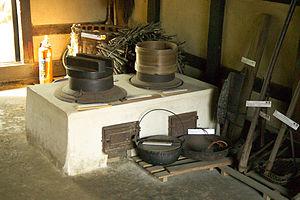
La croûte de riz est la partie du riz qui brûle légèrement au fond de la casserole lorsqu'on le cuit. Il est apprécié dans de nombreuses régions du monde, en Asie et en Amérique latine, et est donc connu sous de nombreux noms. Sa consommation permet d'éviter du gaspillage alimentaire et sa texture croustillante en fait une gourmandise recherchée par les connaisseurs.